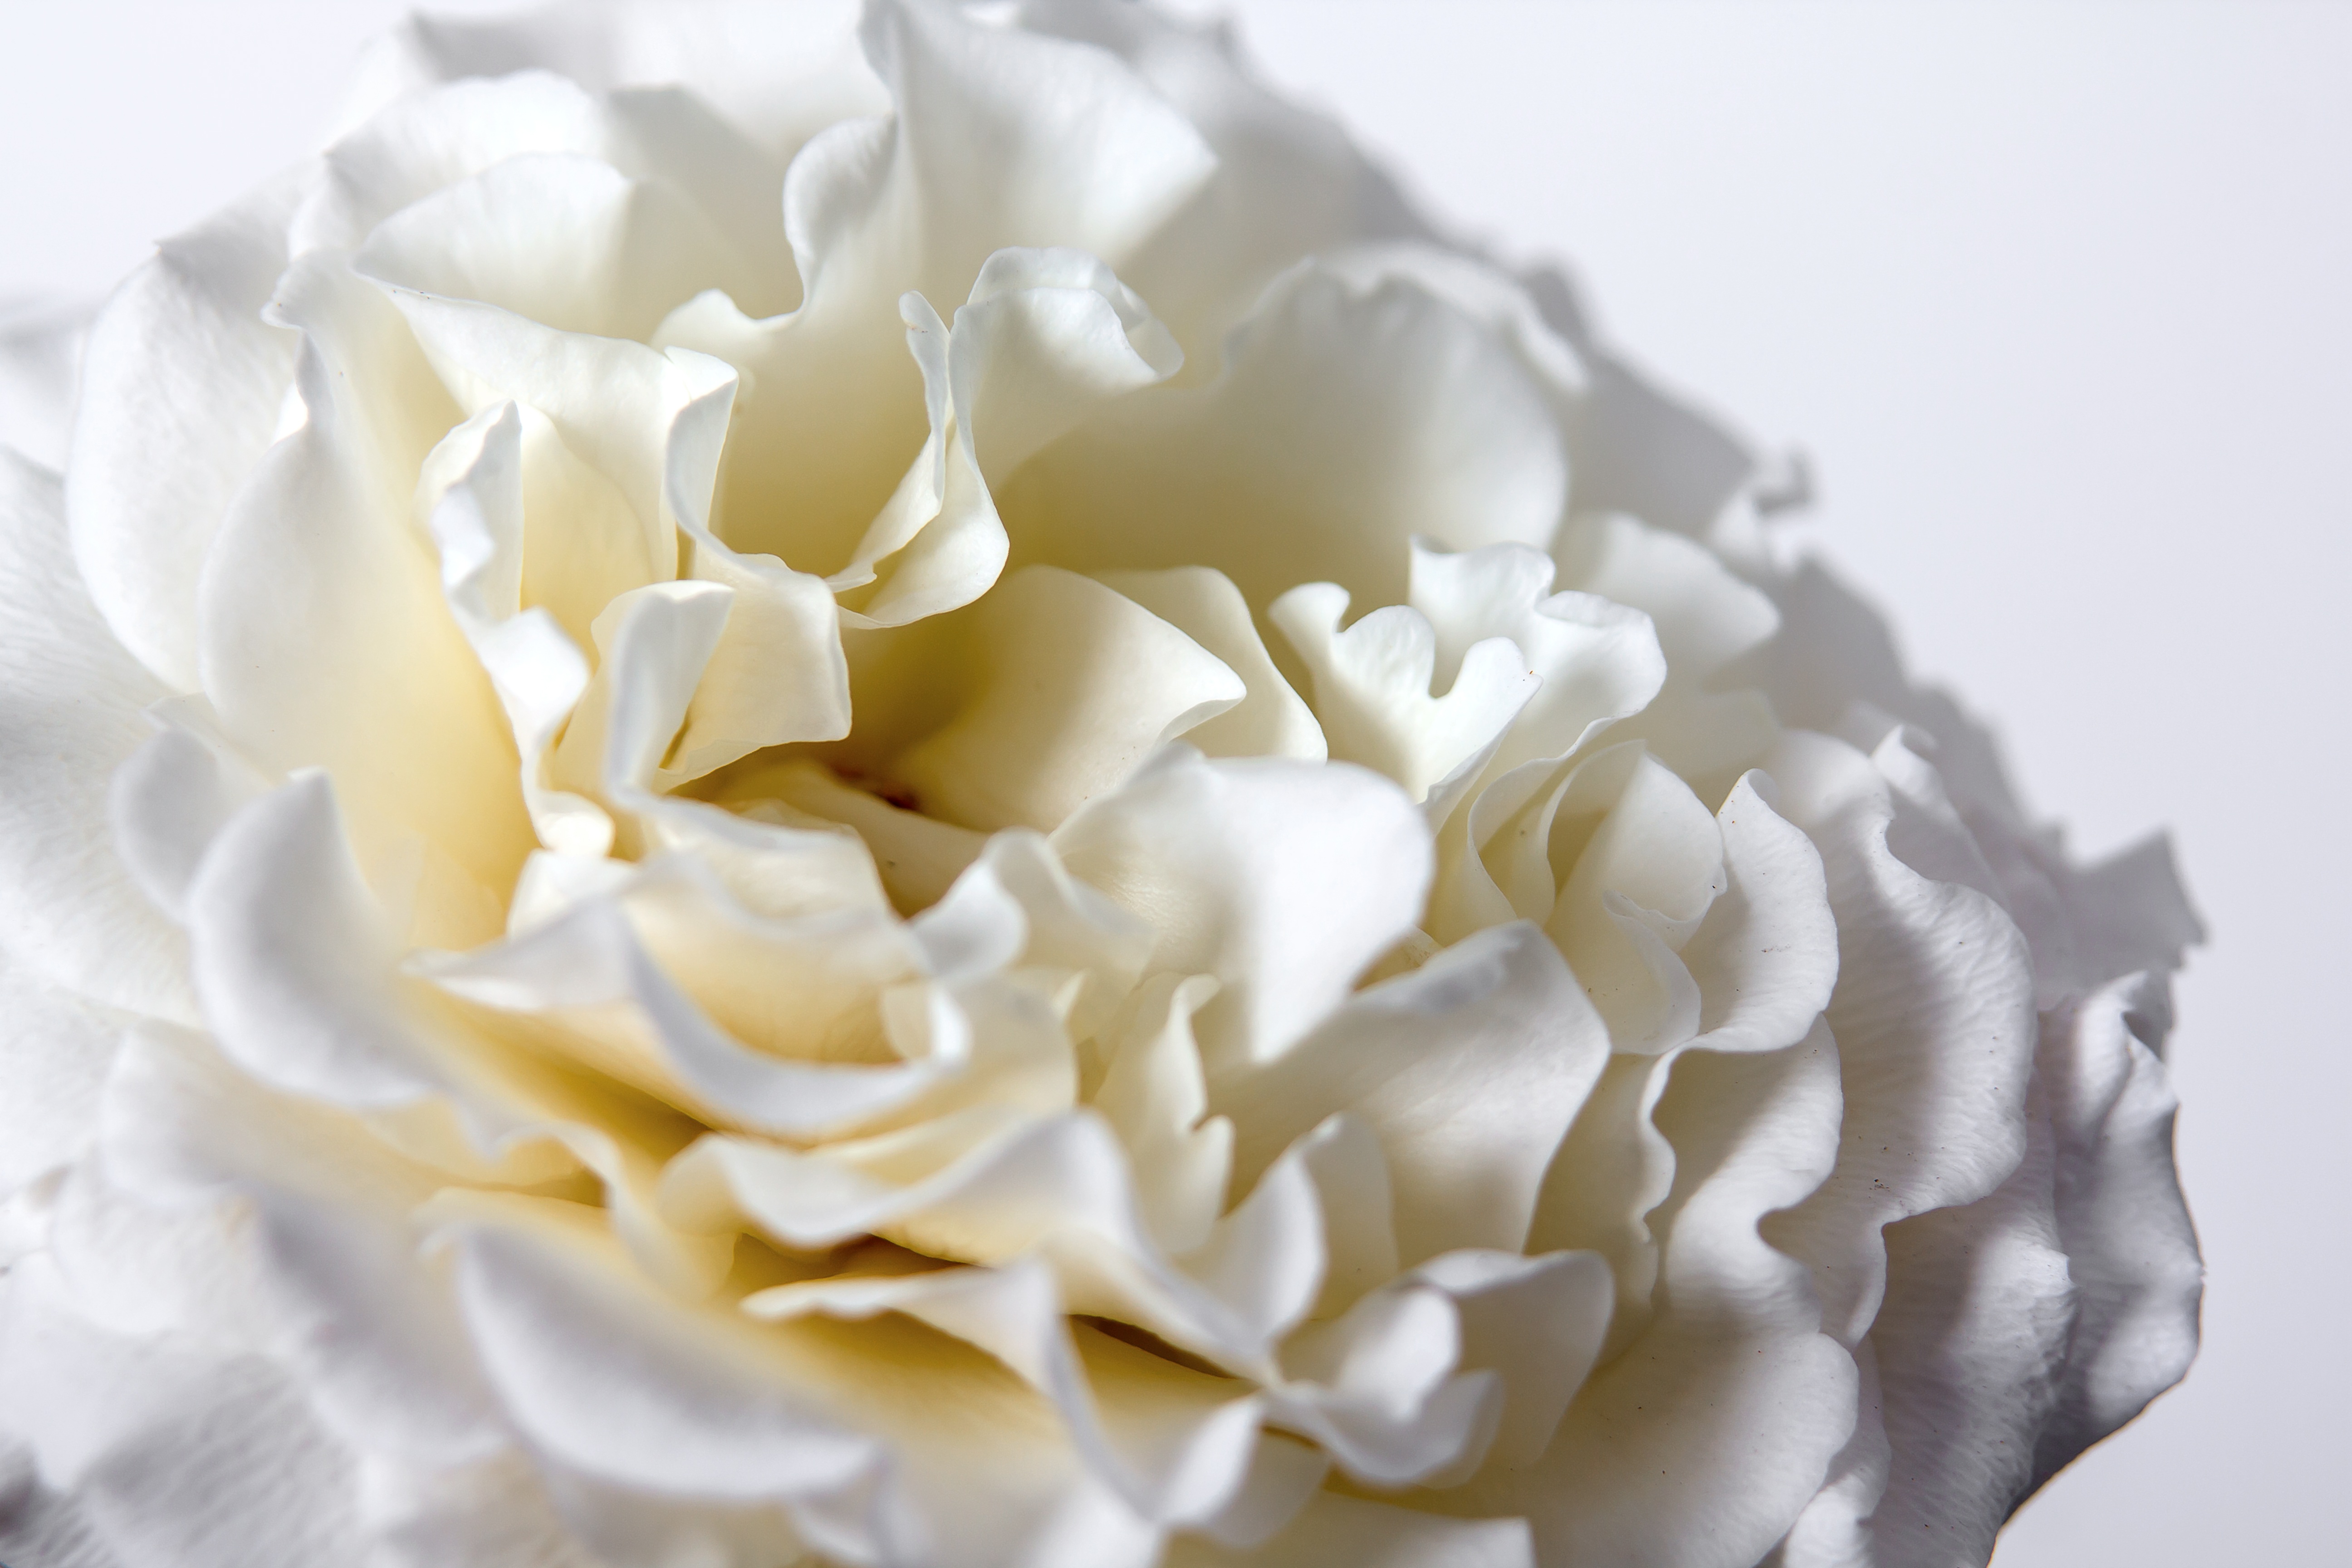
blossom, plant, white, photography, flower, petal, bloom, rose, close, close up, icing, thorns, peony, rose bloom, macro photography, flowering plant, flower bouquet, cut flowers, white roses, buttercream, land plant